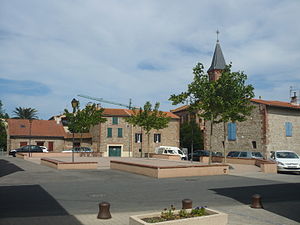
Corneilla-del-Vercol
Corneilla-del-Vercol - byens centrum
Corneilla-del-Vercol - byens centrum
Corneilla-del-Vercol er en by og kommune i departementet Pyrénées-Orientales i Sydfrankrig.